Store Kannikestræde 15

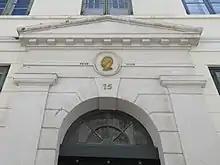
Detail of the facade

The building is constructed with three storeys over a walk-out basement. It has a seven-bays-long facade towards Store Kannikestræde, a four-bays-long facade towards Lille Kannikestræde and a chamfered corner. The plastered, white-painted facade features a belt course above the ground floor, wide corner lesenes and a modillioned cornice. It is finished with shadow joints on the ground floor and on the lesenes in the full height of the building. The arched main entrance in Store Kannikestræde is accented with a Neoclassical portal, with pilasters and a dentillated triangular pediment. The architrave features a gilded relief portrait of Peter Faber "en profile", flanked by his first and last name in gilded lettering. The pitched, red tile roof features a number of dormer windows towards both streets. The roof ridge is pierced by three chimneys, one of them at the fire wall towards Store Kannikestræde 13.